Glenn Cunningham (athlete)

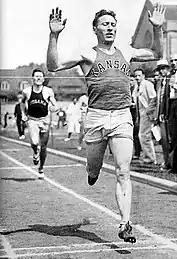
Cunningham competing for the University of Kansas

Cunningham competed in the 1500 m event at the 1932 and 1936 Summer Olympics and finished fourth and second, respectively. While on the ship, traveling from the U.S. to Germany in 1936, he was voted "Most Popular Athlete" by his fellow Olympians.